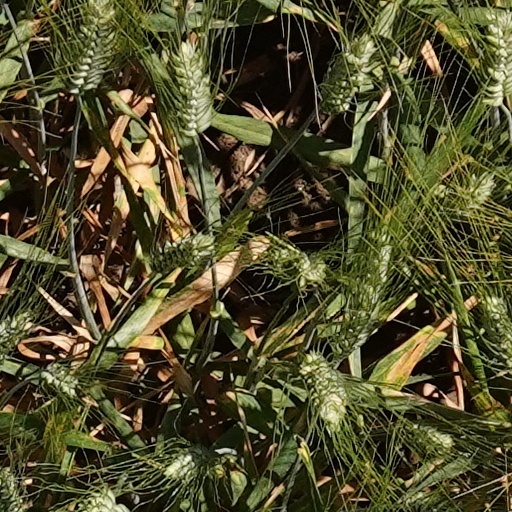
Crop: wheat